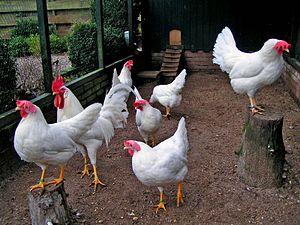
La Leghorn est une des races de poule domestique les plus répandues à travers le monde, servant notamment dans la création de souches de poules pondeuses industrielles. En France, quatre standards différents sont homologués.